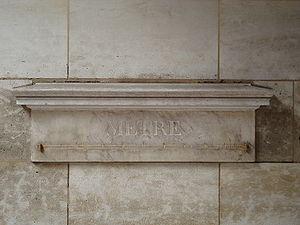
Mètre étalon (l'un des seize réalisés par Chalgrin entre 1796 et 1797) situé au 36, rue de Vaugirard à Paris.
Le mètre, de symbole m, est l'unité de longueur du Système international. C'est l'une de ses sept unités de base, à partir desquelles sont construites les unités dérivées.
Le Système international d'unités, inspiré du système métrique, est le système d'unités le plus largement employé au monde ; mais il n'est pas officiellement utilisé aux États-Unis, au Liberia et en Birmanie. Il s’agit d’un système décimal sauf pour la mesure du temps et des angles. C’est la Conférence générale des poids et mesures, rassemblant des délégués des États membres de la Convention du Mètre, qui décide de son évolution, tous les quatre ans, à Paris. L’abréviation de « Système international » est SI, quelle que soit la langue utilisée.